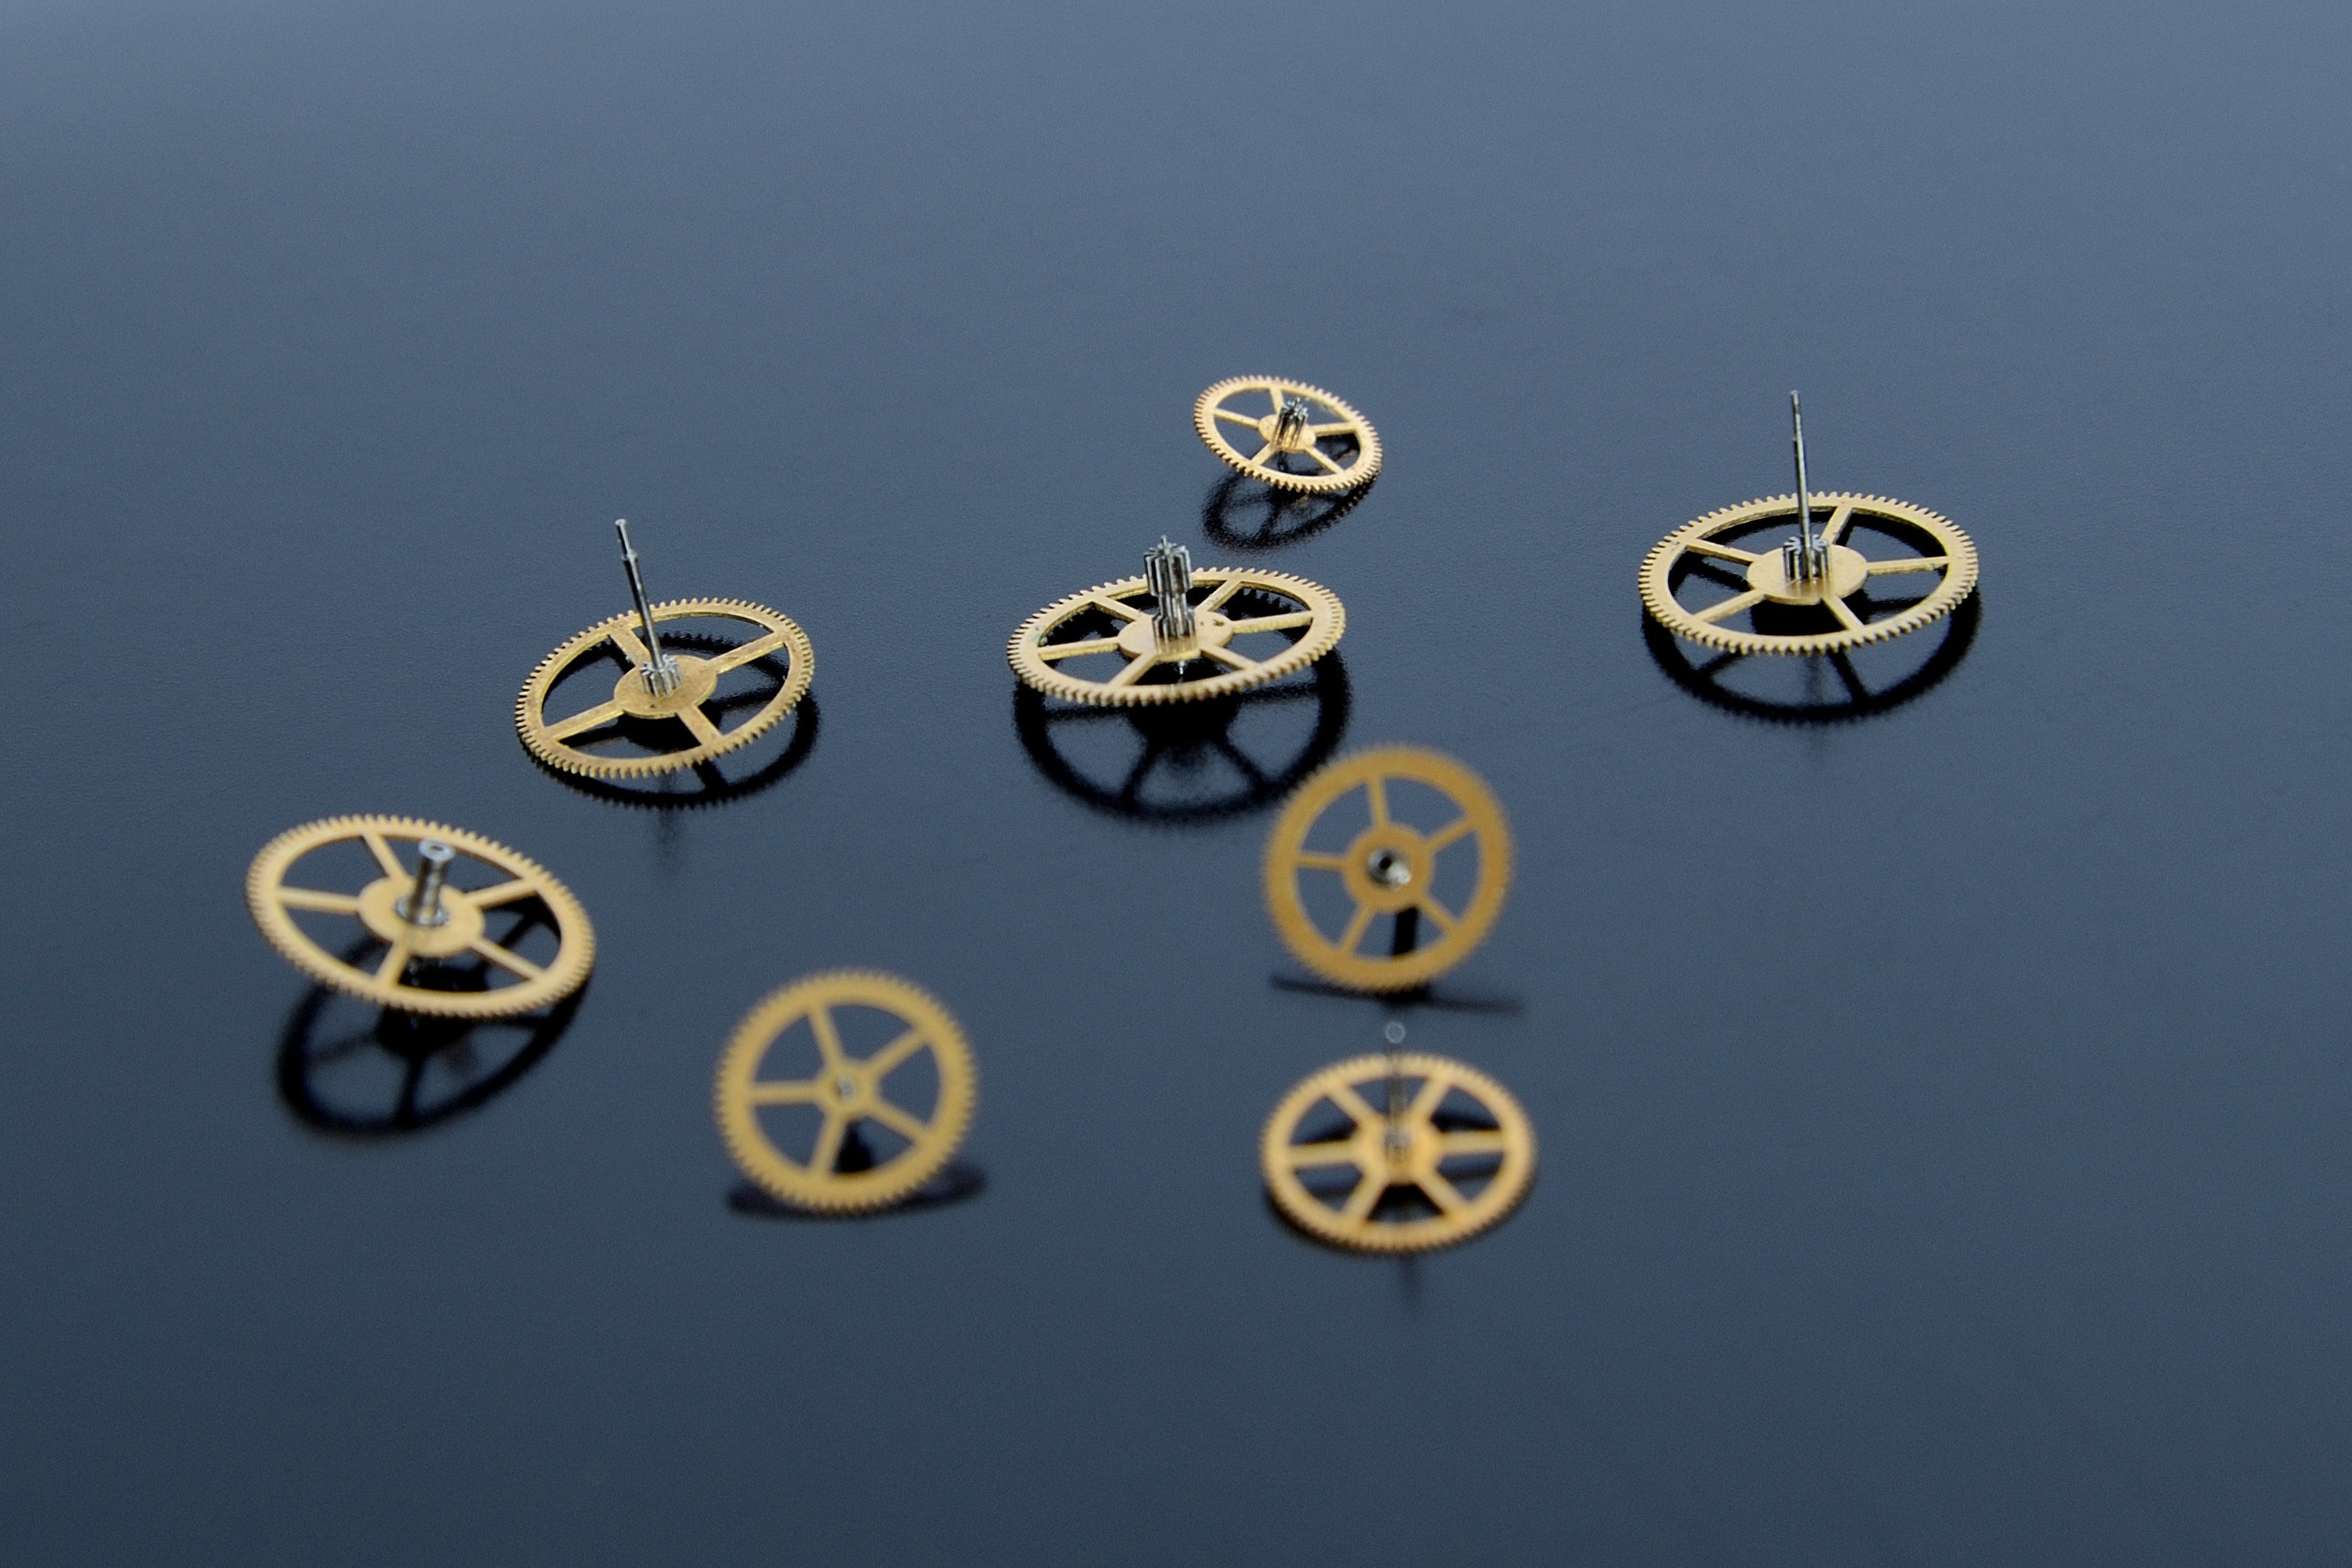
rim, fashion accessory, metal, wheel, jewellery, automotive wheel system, font, brass, circle, spoke